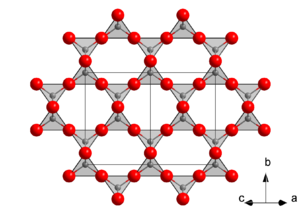
La cristobalite est un minéral, composé de dioxyde de silicium de formule SiO₂ avec des traces : Fe, Ca, Al, K, Na, Ti, Mn, Mg, P. La cristobalite est stable seulement au-dessus de 1 470 °C, mais elle peut cristalliser et persister dans un état métastable à des températures plus basses. La persistance de la cristobalite en dehors de sa stabilité thermodynamique est rendue possible par les barrières cinétiques qui s'opposent à une transformation de phase reconstructive à travers une réorganisation atomique.